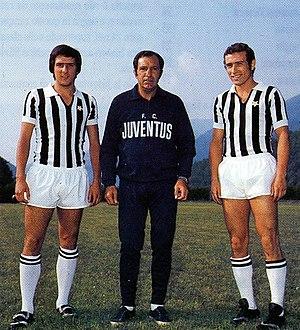
La saison 1974-1975 de la Juventus Football Club est la soixante-douzième de l'histoire du club, créé soixante dix-huit ans plus tôt en 1897.